Don Palmer (rower)

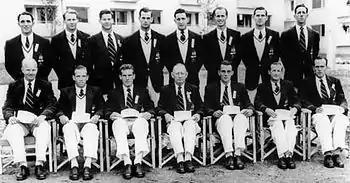
Palmer (seated 1st left) in the 1952 Olympic rowing squad

Donald Redden Palmer (1927 – 1 November 1980) was an Australian representative rower. He was a three time national champion and competed in the men's coxless pair event at the 1952 Summer Olympics.